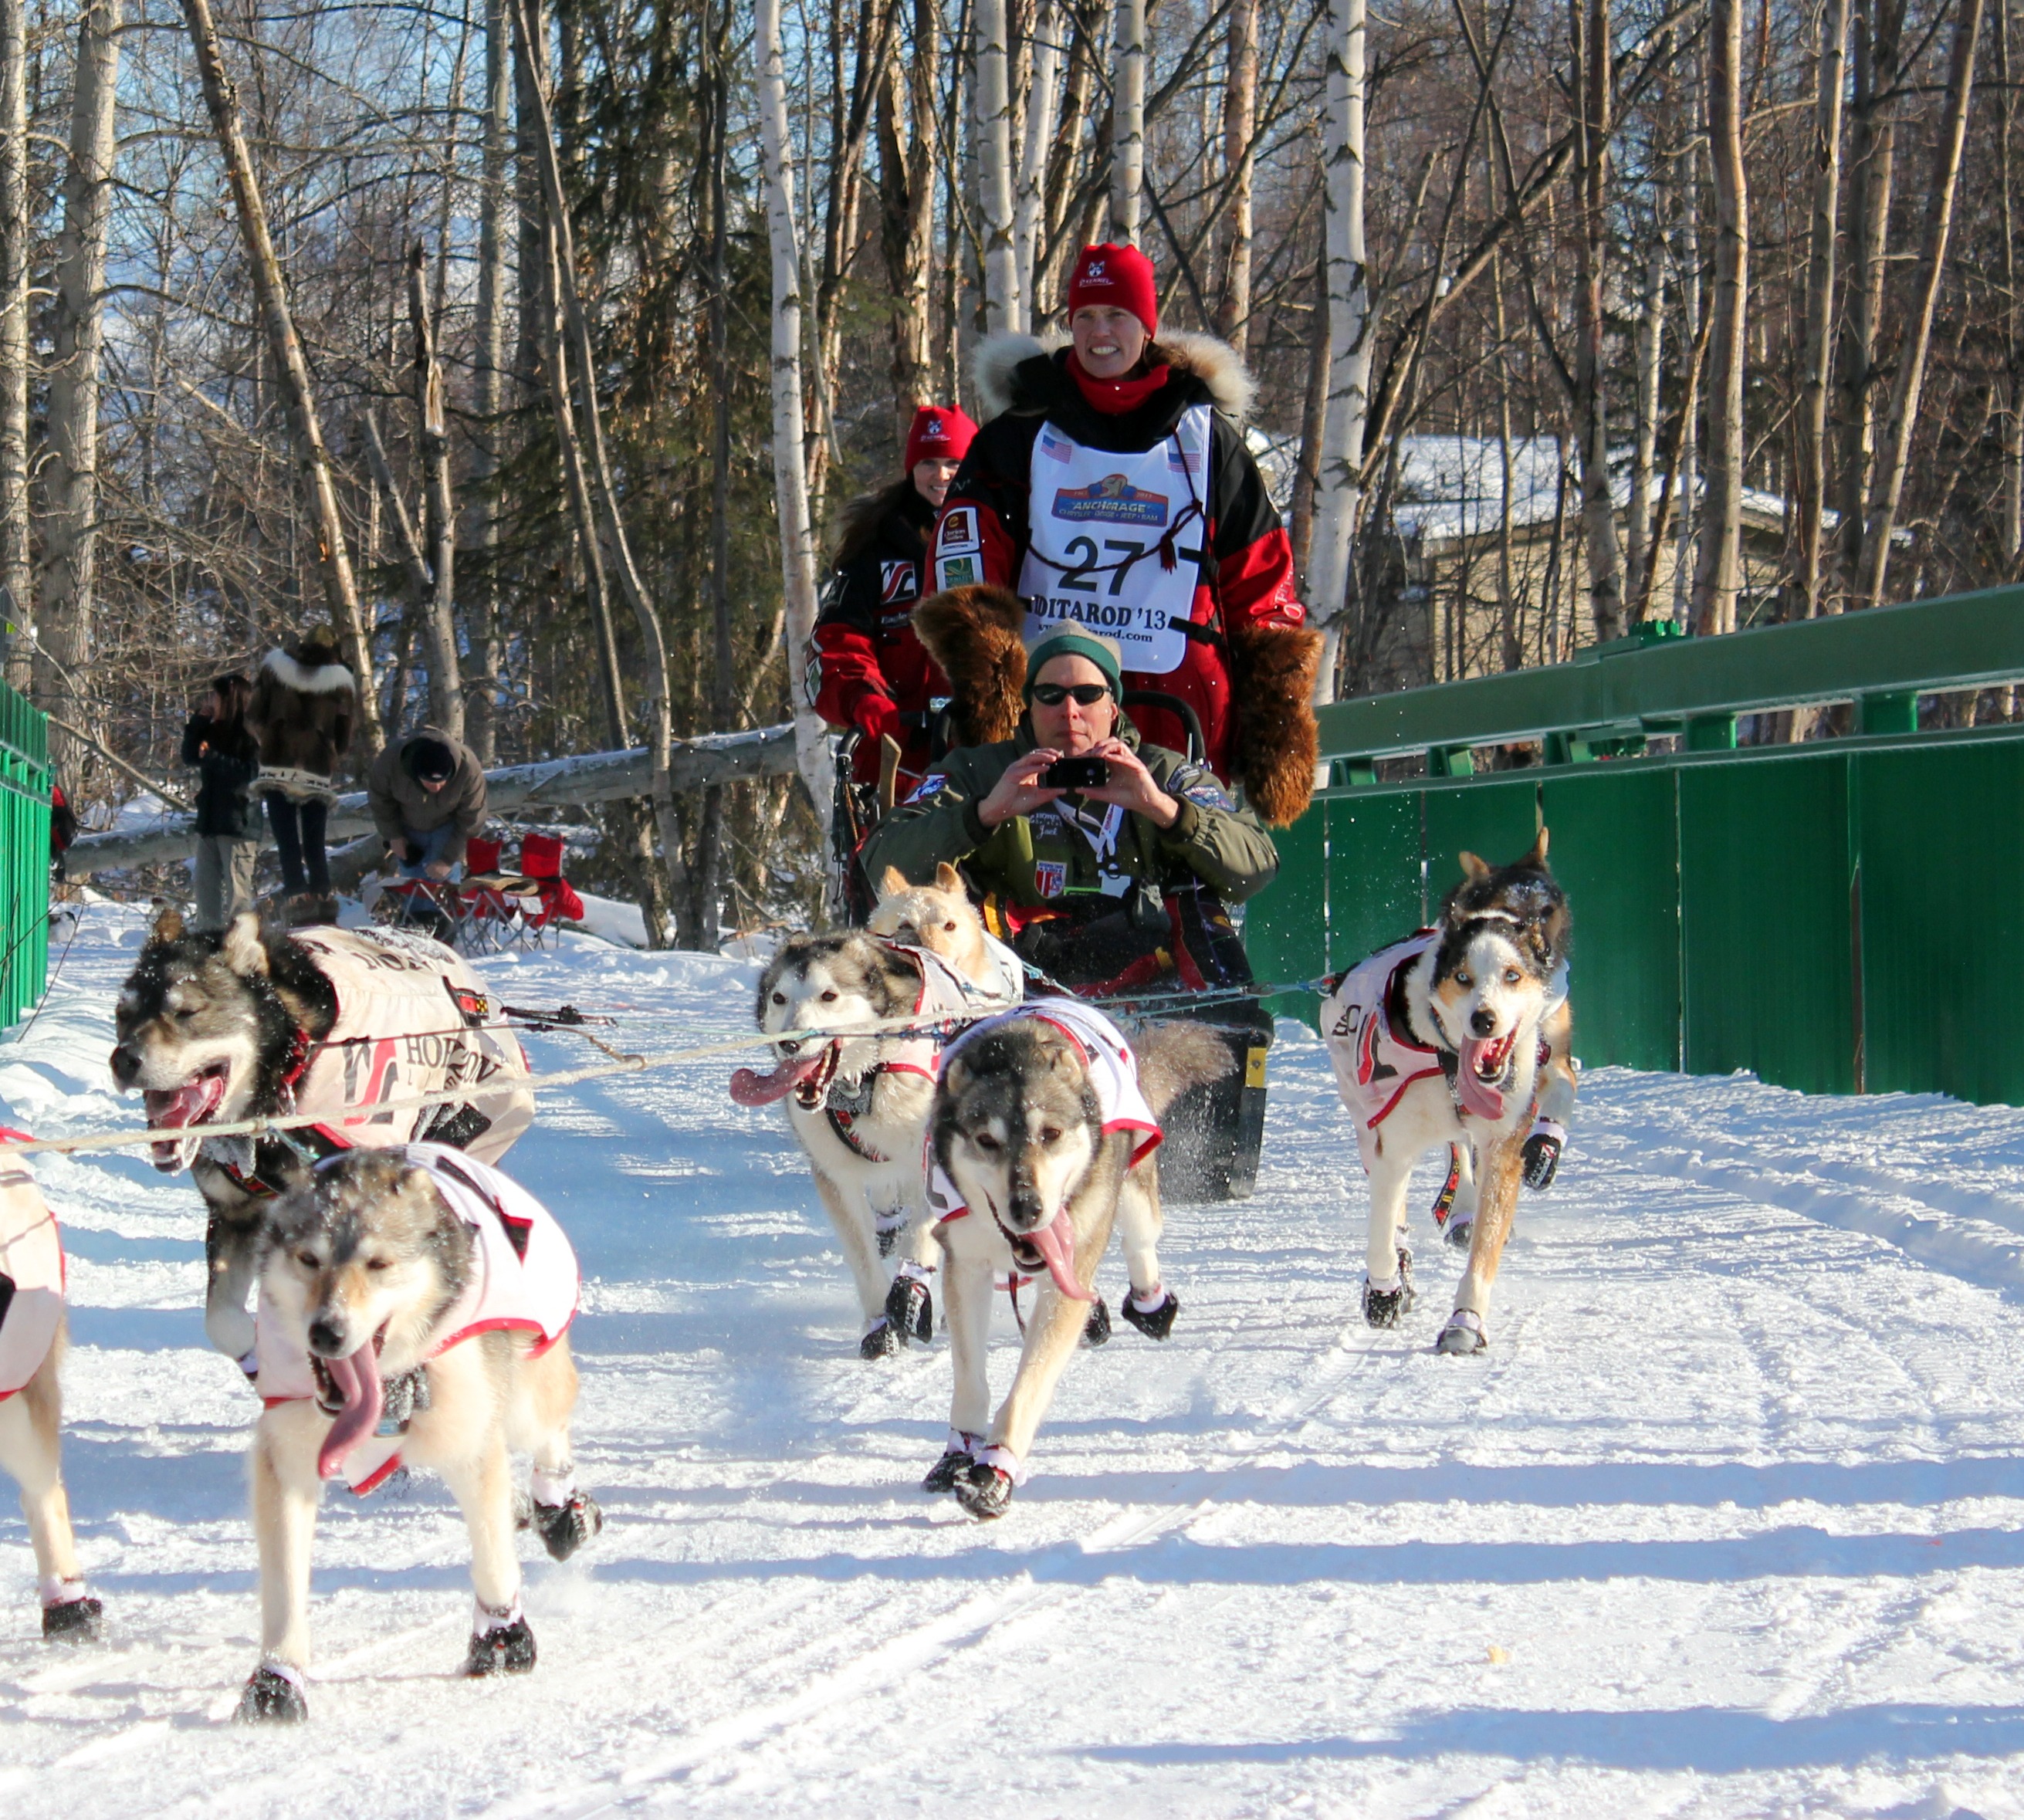
snow, cold, winter, dog, transportation, transport, vehicle, winter sport, race, dogs, sports, sled, alaska, sledding, iditarod, dog sled, sleigh, dogsled, sledge, sled dog, dog like mammal, animal sports, sled dog racing, dog sports, mushing